Mario Marino

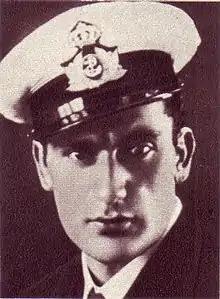
Mario Marino

Mario Marino (27 March 1914 in Salerno – 11 May 1982 in Salerno) was an Italian sailor of the Regia Marina during World War Two. As a diver and human-torpedo operator with the Decima Flottiglia MAS, he won the Gold Medal of Military Valour for the Raid on Alexandria on 19 December 1941. A 97-ton submarine-support speedboat of the Italian Navy launched in 1984 is named after him.